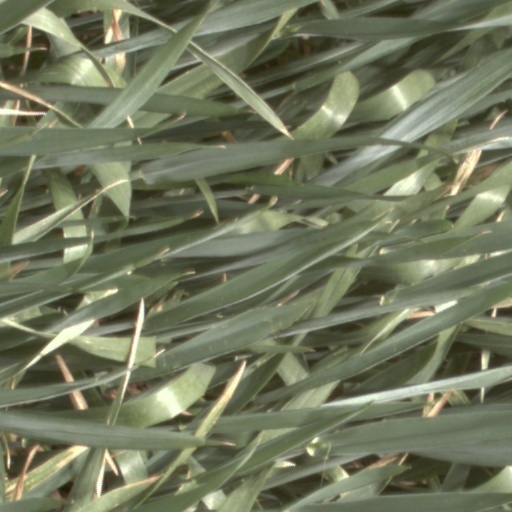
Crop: wheat